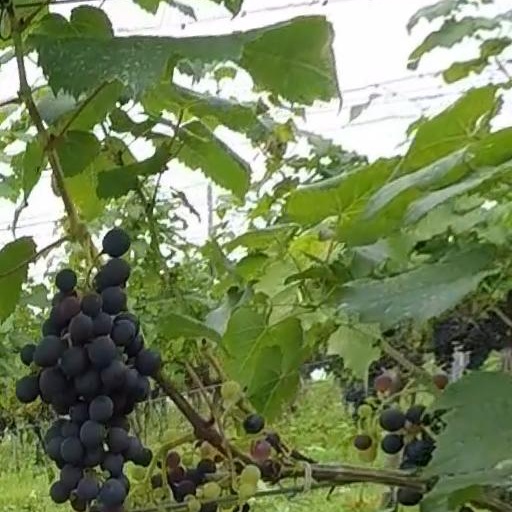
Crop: grape